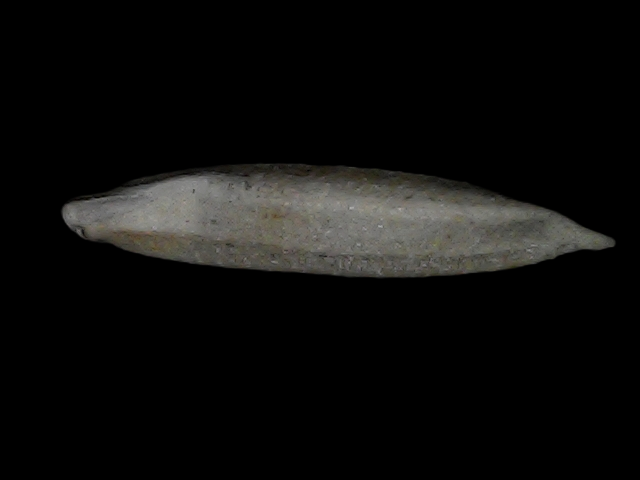
Rice variety: Bd57